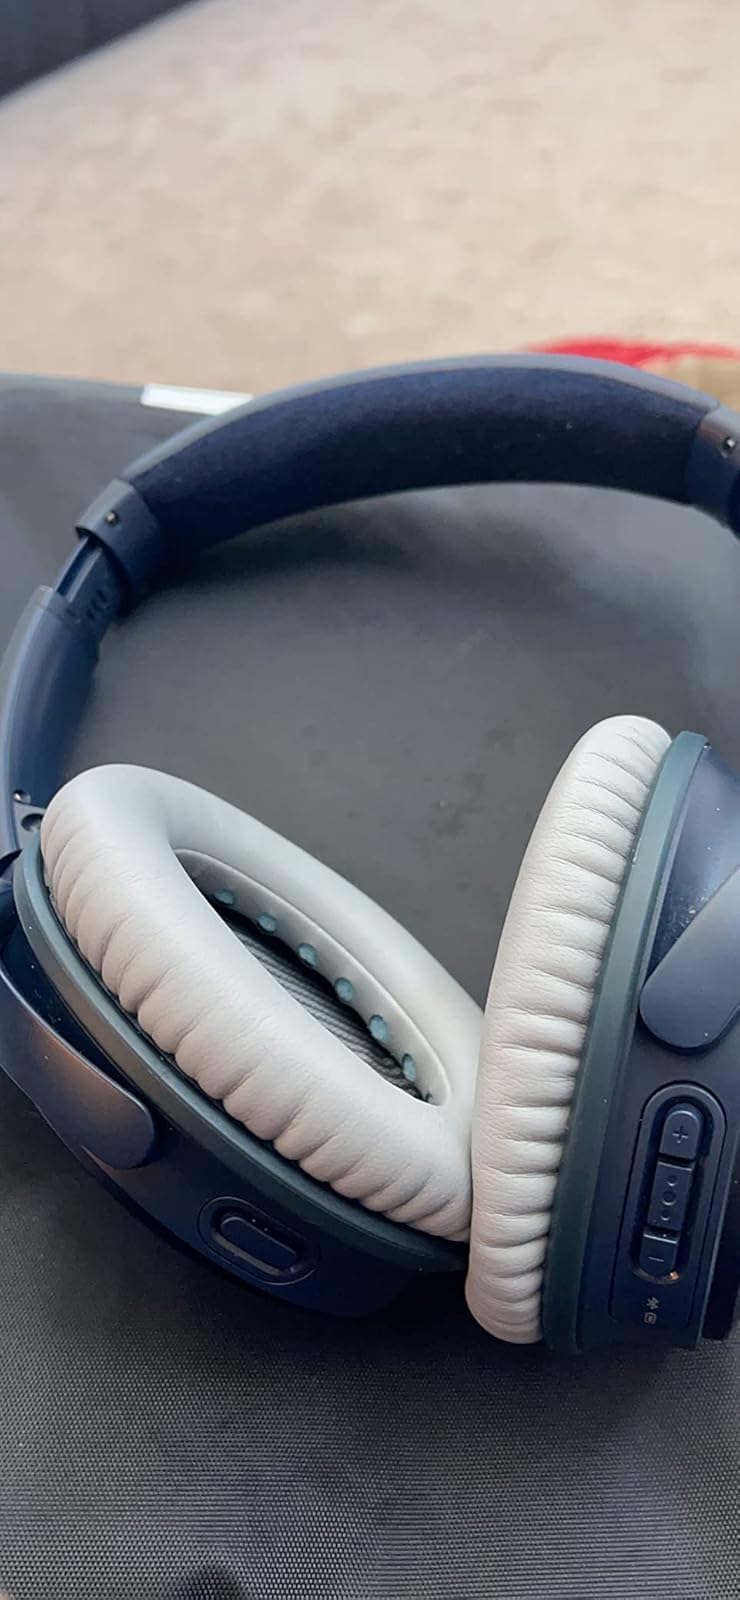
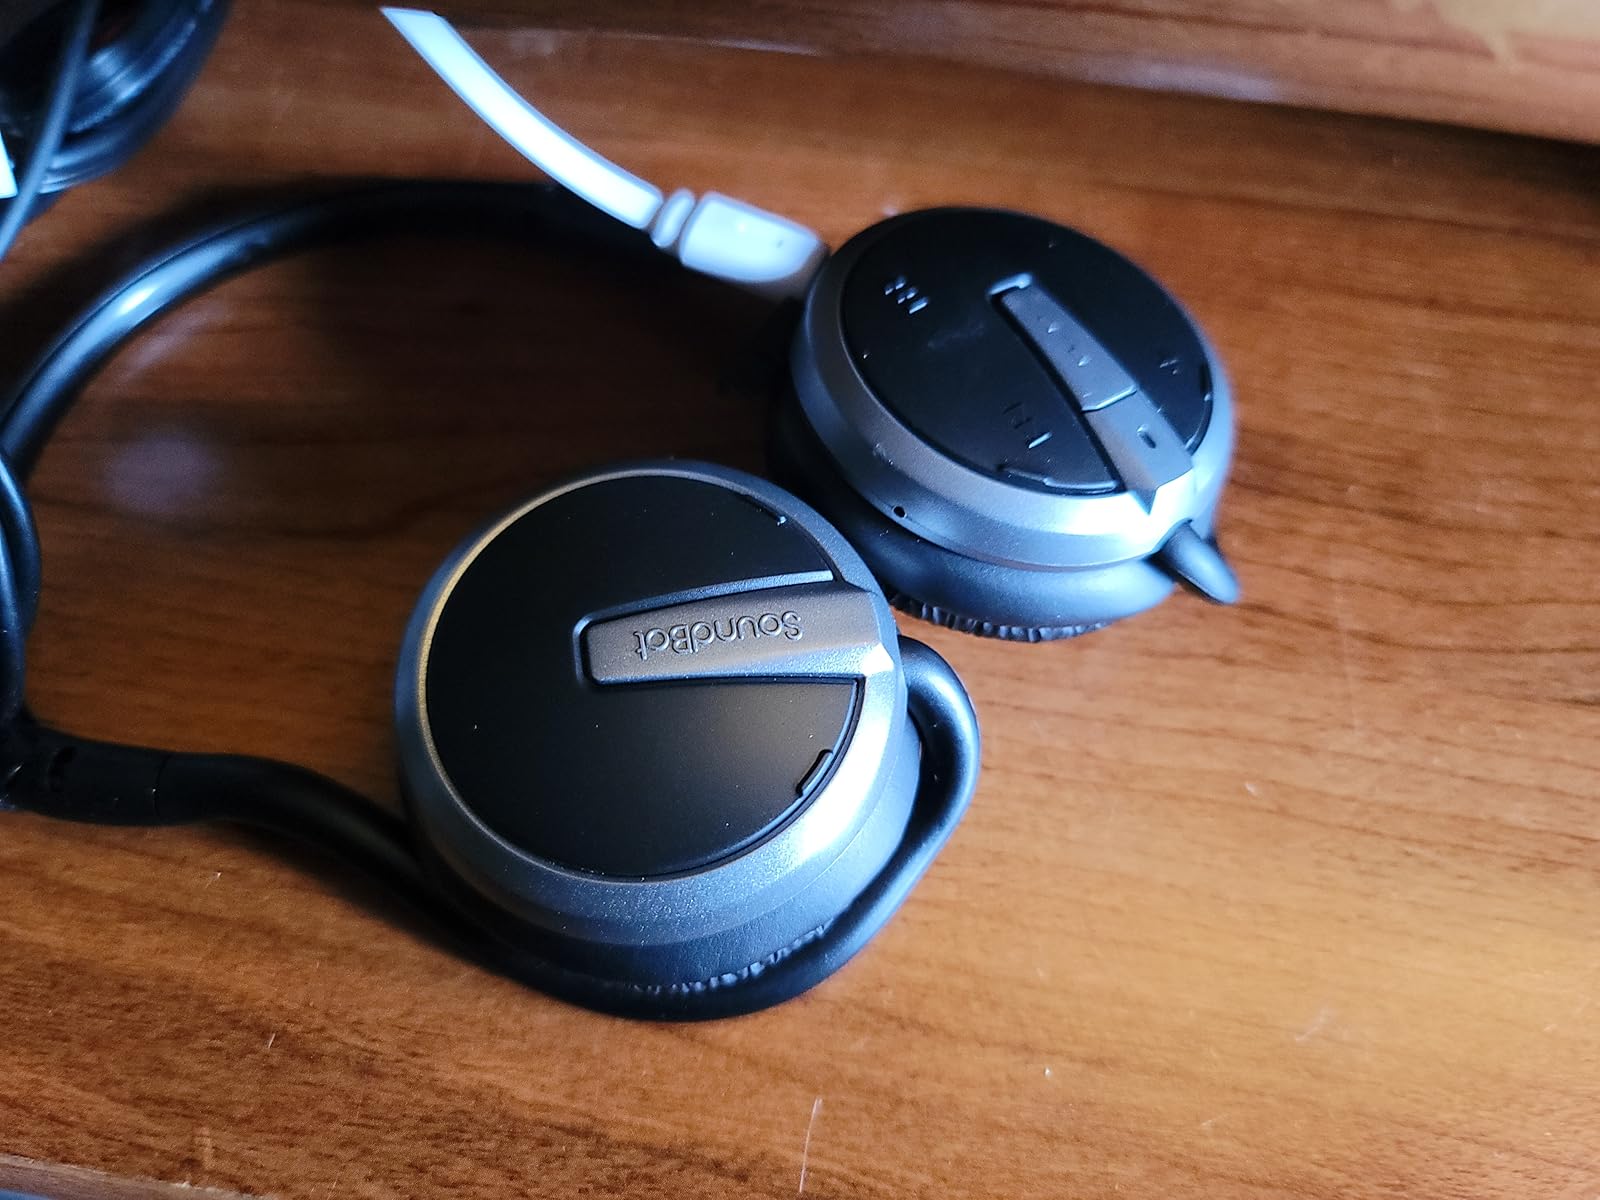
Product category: headphones
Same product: no